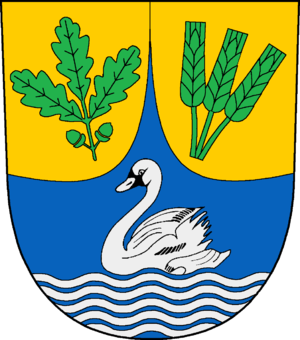
Brodersby est une commune de l'arrondissement de Rendsburg-Eckernförde, Land de Schleswig-Holstein.